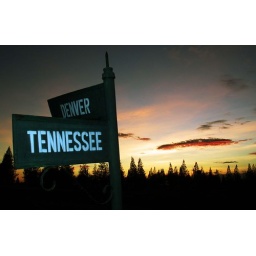
street sign infront of my house.Taken way back in 2003.Digging up old stuffs from old folders.